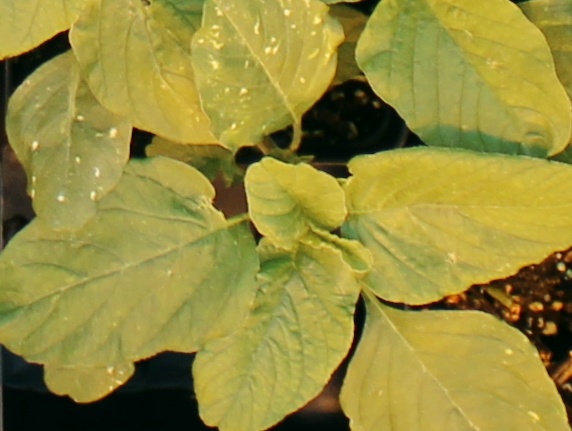
Label: Redroot Pigweed